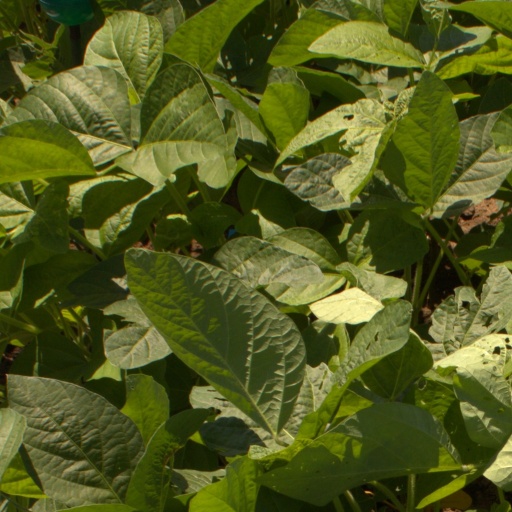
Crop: soybean